Baja, Hungary

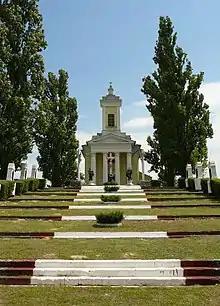
Calvary Chapel in Baja

There are 15 churches in the city, representing the religion of each ethnicity. These religions include (with the number of believers) Roman Catholic (25 203), Protestant (1 623), Evangelist (268), Unitarian, Orthodox (90), Lutheran and Judaism (27).